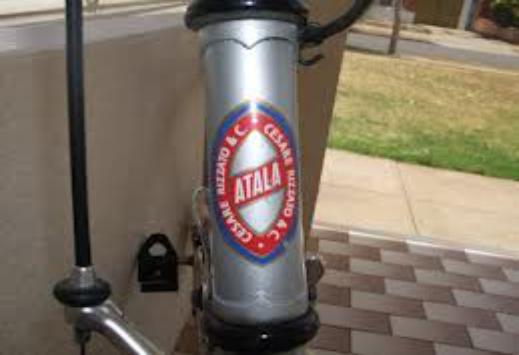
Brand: Atala
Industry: Transportation